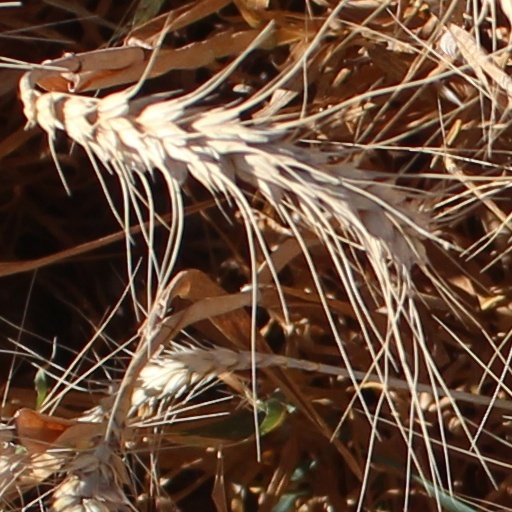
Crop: wheat